University of Houston School of Theatre and Dance

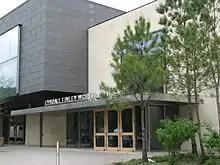
School of Theatre and Dance

The Cynthia Woods Mitchell Center for the Arts includes the Wortham Theatre, a 566-seat proscenium stage, and the Quintero Theatre, a 190-seat black box theatre. A $4 million renovation by Austin-based architectural firm Lake l Flato was completed in 2005. This construction project enhanced the lobby space of the existing School of Theatre and Dance, added two new rehearsal spaces, and provided a second story office suite for the Mitchell Center for the Arts.